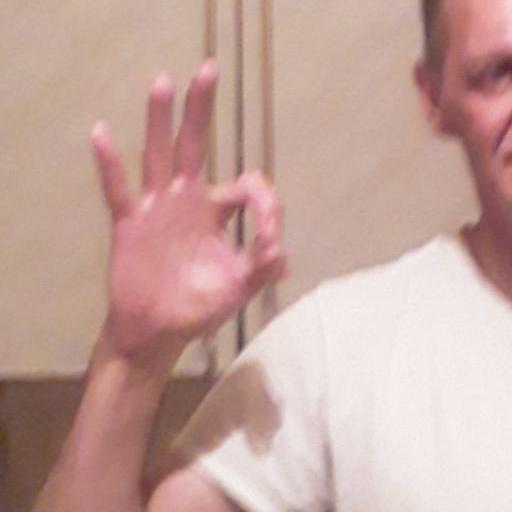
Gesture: ok